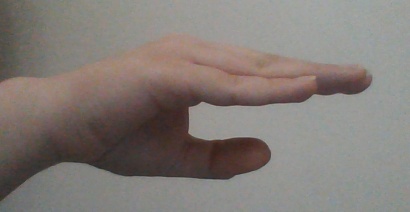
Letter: jeem